Jivari

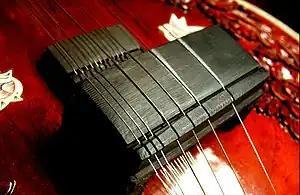
The Javari of a sitar, made from ebony, showing graphite marks from the first two strings

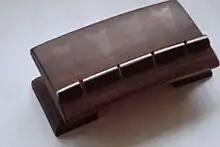
Top view of a rosewood tambura bridge. Notice the marks left by the strings as the javari-maker assures that the contact-lines on the surface of the bridge are continuous and even. As a further test strings are pulled sideways and lengthwise in order to rub the bridge with the string, to better judge the quality of the surface, as unevenness in the surface shows clearly as a gap.

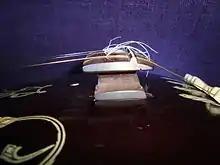
Side view of a Tanjore-style rosewood tanpura bridge with cotton threads adjusted for full resonance.

In Indian classical music, javārī (Hindi: जवारी) refers to the overtone-rich "buzzing" sound characteristic of classical Indian string instruments such as the tanpura, sitar, surbahar, rudra veena and Sarasvati veena. "Javari" can refer to the acoustic phenomenon itself, or to the meticulously carved bone, ivory or wooden bridges that support the strings on the sounding board and produce this particular effect. A similar sort of bridge is used on traditional Ethiopian lyres, as well as on the ancient Greek kithara, and the "bray pins" of some early European harps operated on the same principle. A similar sound effect, called "sawari", is used on some traditional Japanese instruments as well.